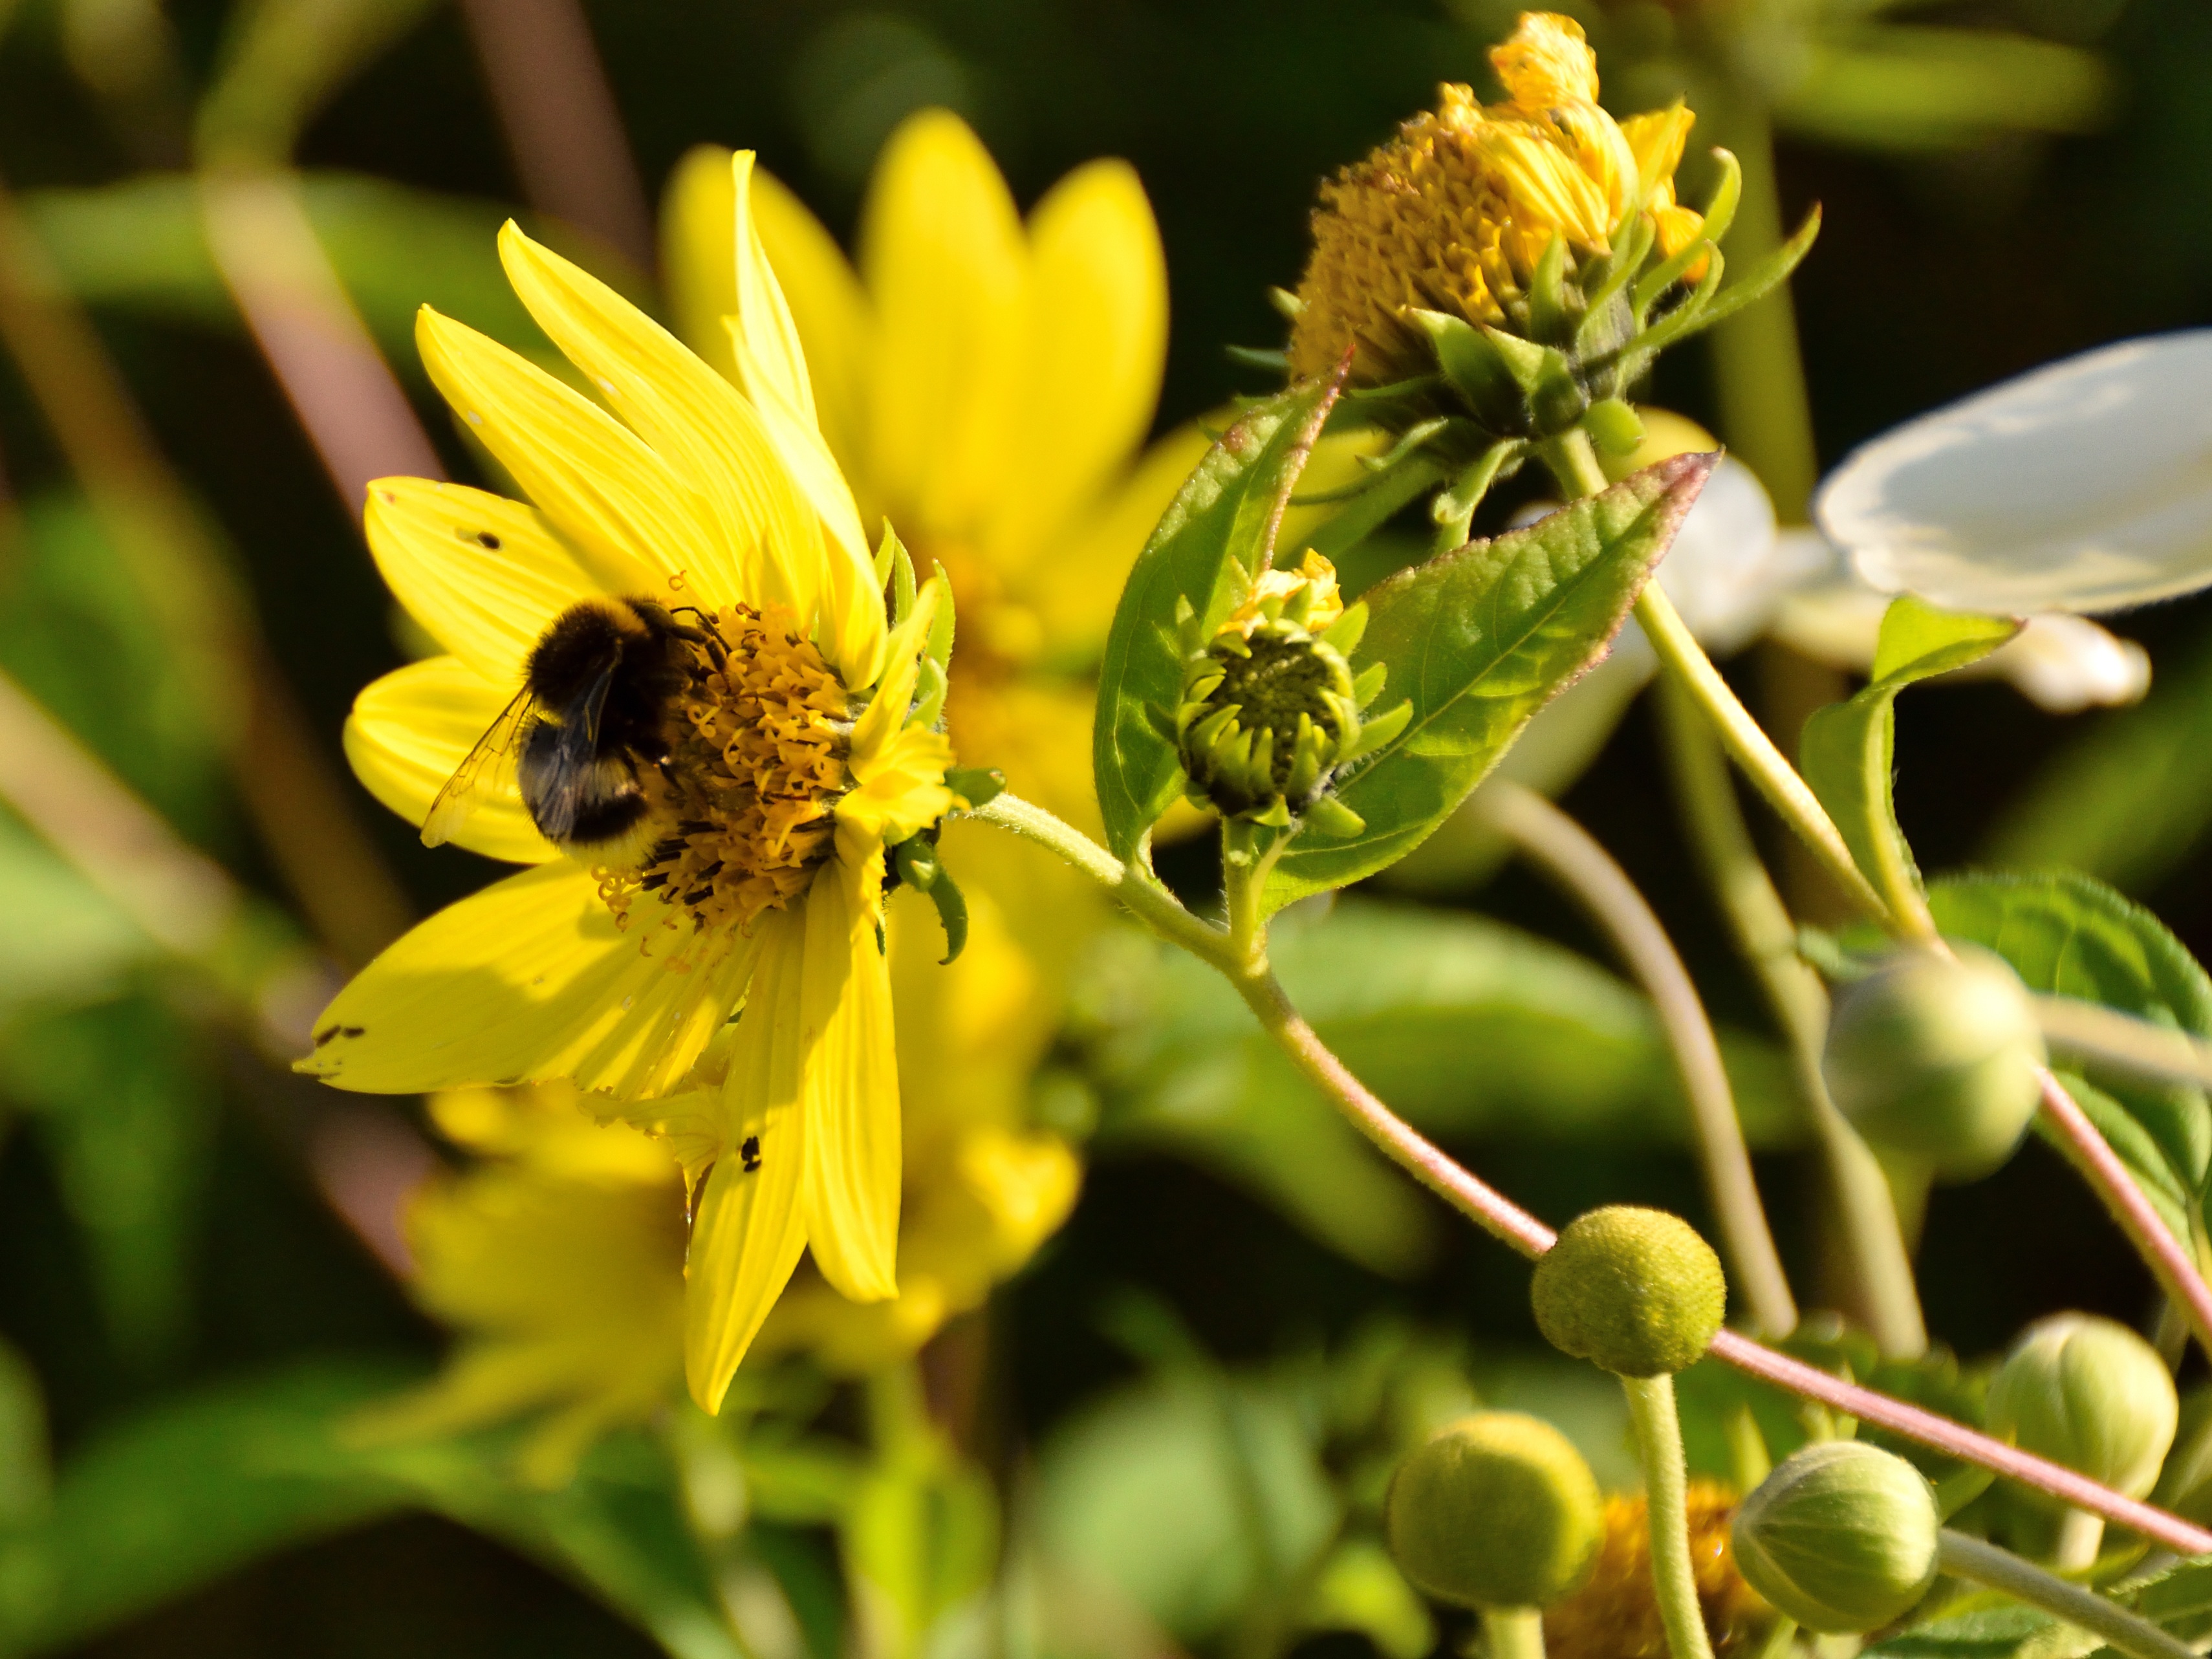
nature, blossom, plant, flower, bloom, pollen, green, insect, botany, yellow, close, flora, fauna, invertebrate, yellow flower, wildflower, close up, bee, nectar, macro photography, flowering plant, honey bee, daisy family, plant stem, land plant, membrane winged insect